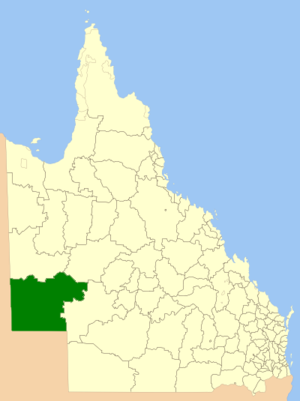
Le comté de Diamantina est une zone d'administration locale dans le sud-ouest du Queensland en Australie.